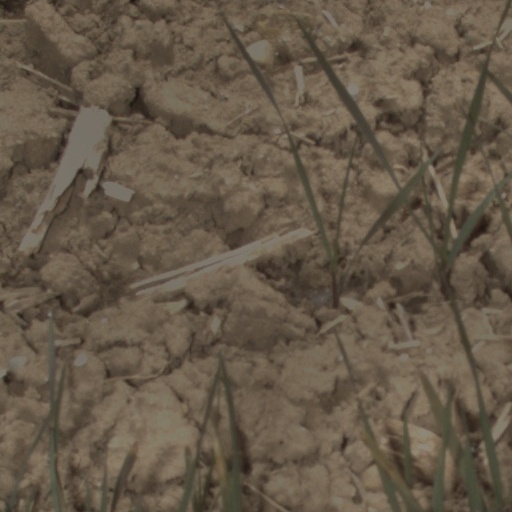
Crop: wheat